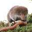
Label: shrew